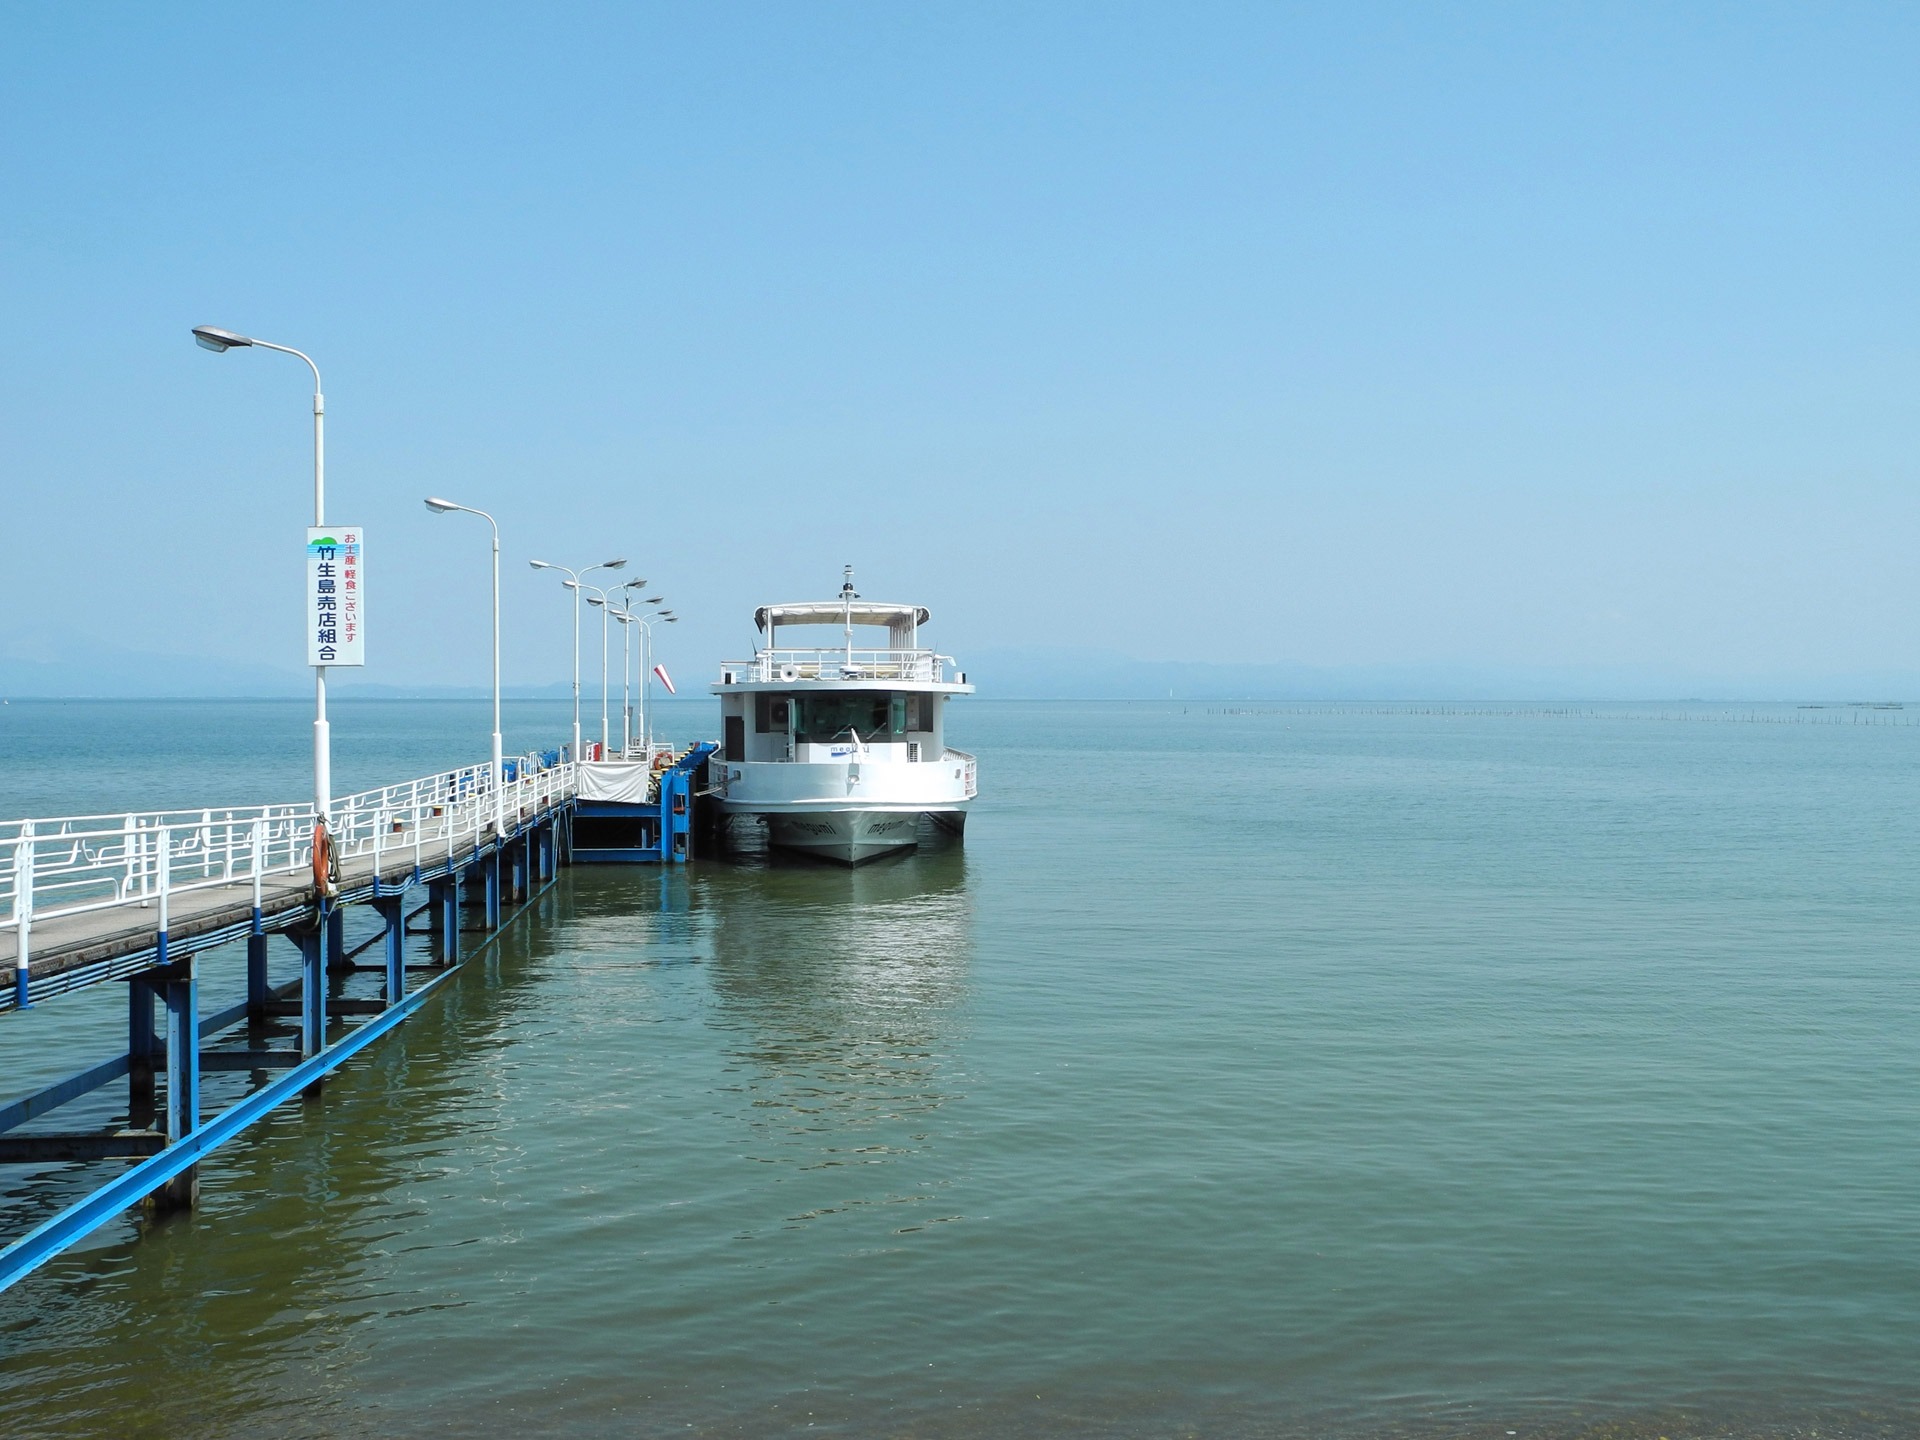
beach, sea, coast, ocean, horizon, dock, sky, boat, shore, lake, pier, ship, vacation, travel, transportation, vessel, vehicle, sailing, yacht, bay, harbor, blue, port, japan, body of water, cruise, ferry, boating, sail, channel, shipping, watercraft, yachting, passenger ship, biwako